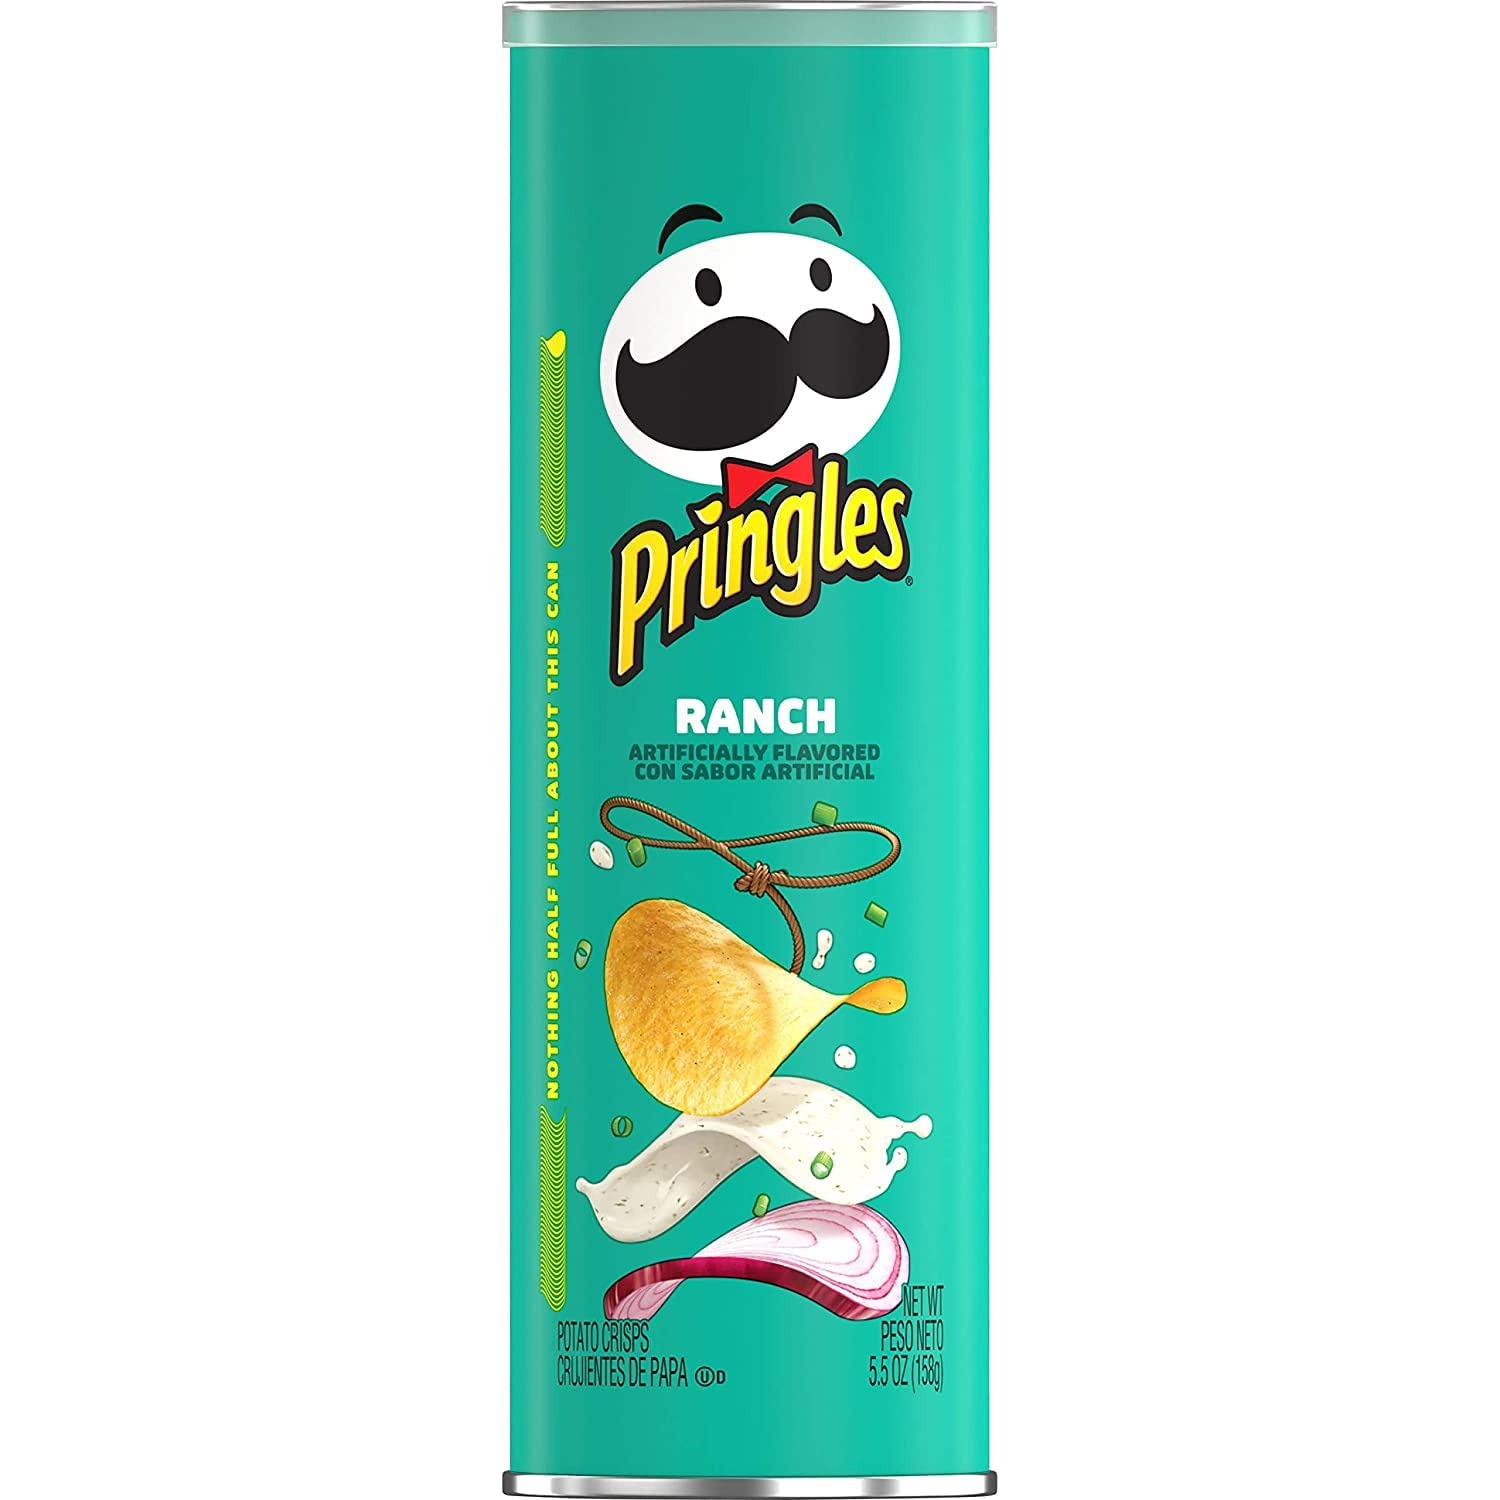
Item Name: Pringles Potato Crisps Ranch, 5.9 oz Can (Pack of 12)
Bullet Point: Everything pops with Pringles.
Product Description: The flavor of Ranch – it started as a dressing, went on to fame as a dip, then conquered the snacking world in a Pringles crisp. That’s just about the highest achievement a flavor can reach.
Value: 12.0
Unit: Count

Price: 9.95